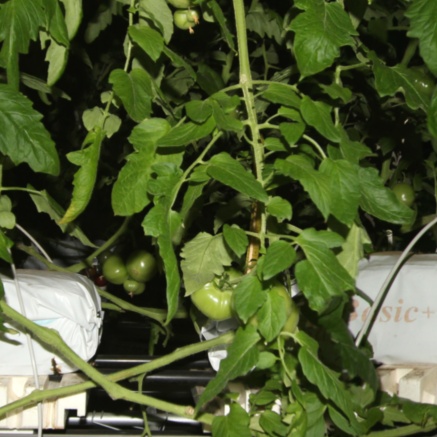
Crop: tomato